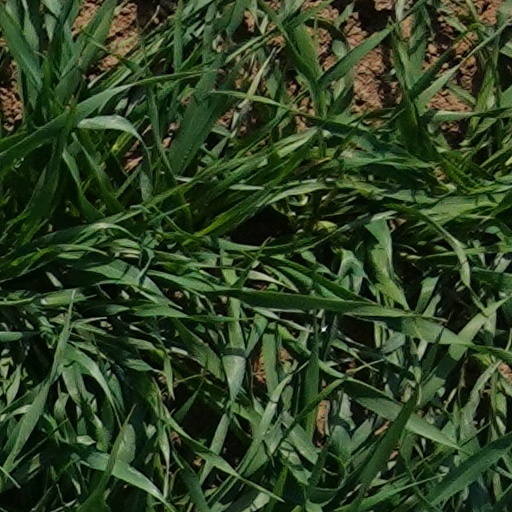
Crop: wheat